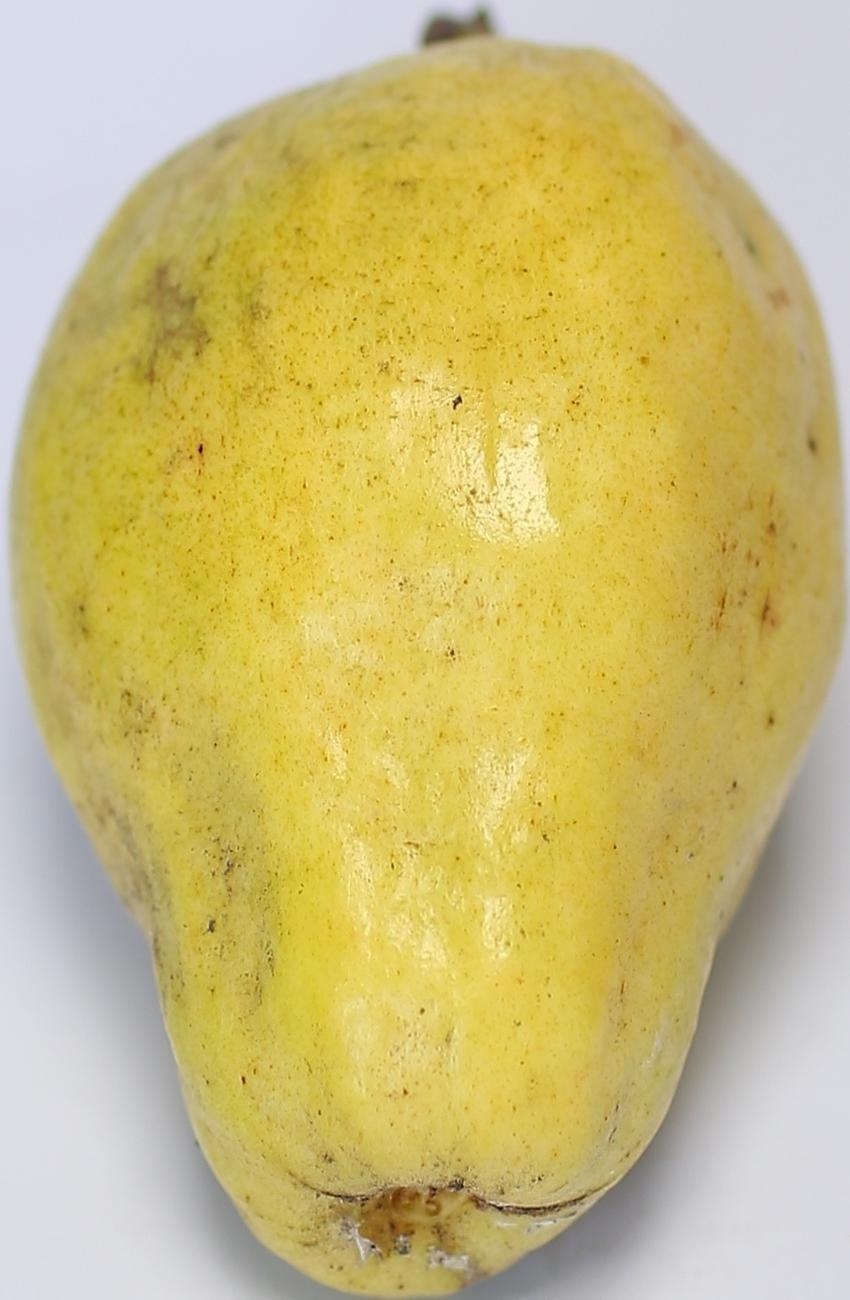
Maturity: ripe
Variety: thadhrami